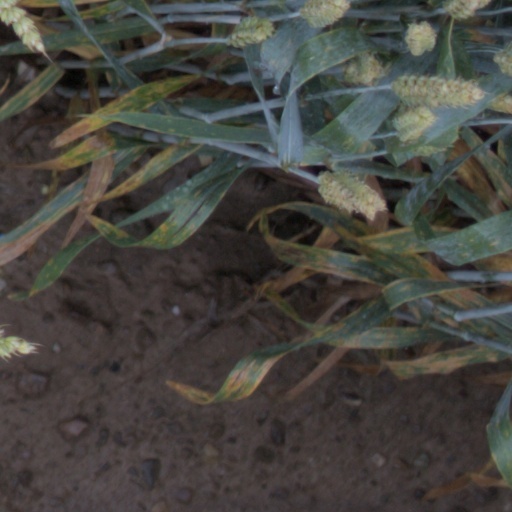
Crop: wheat